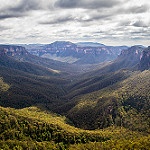
Scene: Outdoor